Sky position (RA, Dec in degrees): 130.057, 9.03
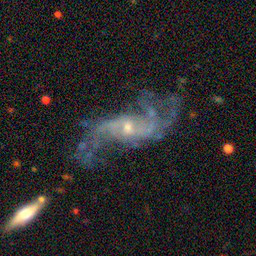
Galaxy morphology: Unbarred Loose Spiral Galaxies